Karin Enke

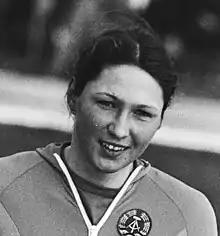
Enke in 1983

Karin Voss ( Enke, formerly Busch, Kania and Richter; born 20 June 1961) is a former speed skater, one of the most dominant of the 1980s. She is a three-time Olympic gold medallist, winning the 500 metres in 1980, the 1000 metres in 1984 and the 1500 metres in 1984. She won a total of eight Olympic medals, representing East Germany.